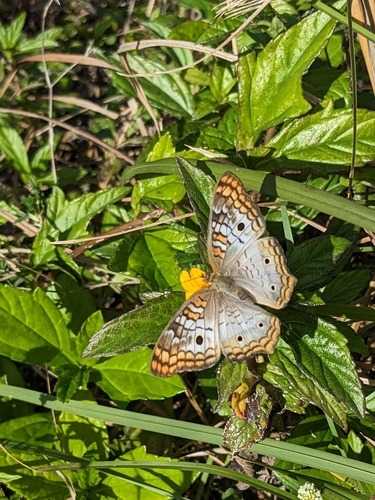
Scientific name: Anartia jatrophae
Common name: White peacock
Family: Nymphalidae
Order: Lepidoptera
Pollinator type: Primary pollinator
Habitat: Gardens, parks, and open areas
Geographic range: Southern United States to Argentina
Conservation status: Least Concern